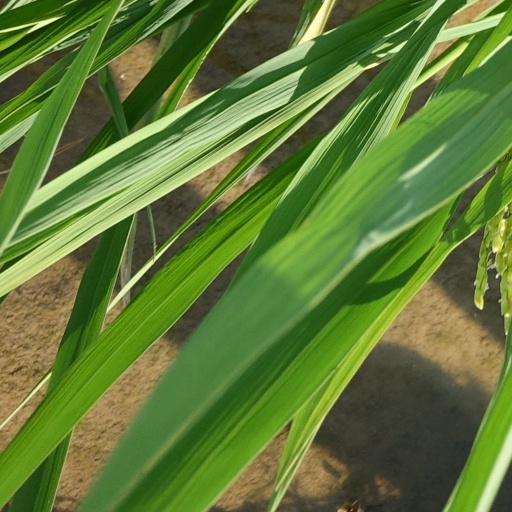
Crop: rice